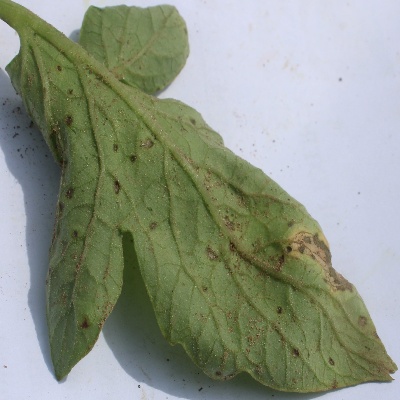
Crop: Tomato
Condition: leaf blight